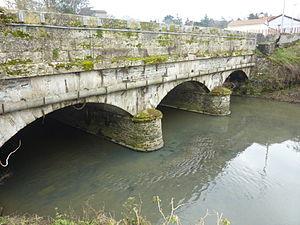
Vue d'ensemble
Chemillé est une ancienne commune française, située dans le département de Maine-et-Loire et la région Pays de la Loire.
L’Hyrôme est une rivière française qui coule dans le département de Maine-et-Loire, en région Pays de la Loire. C’est un affluent du Layon en rive gauche, donc un sous-affluent de la Loire.